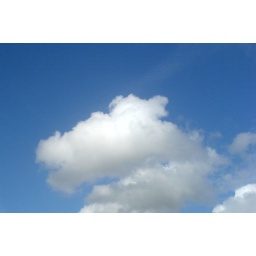
This cloud made me smile whilst sitting in my garden the other evening. :) NYR-211